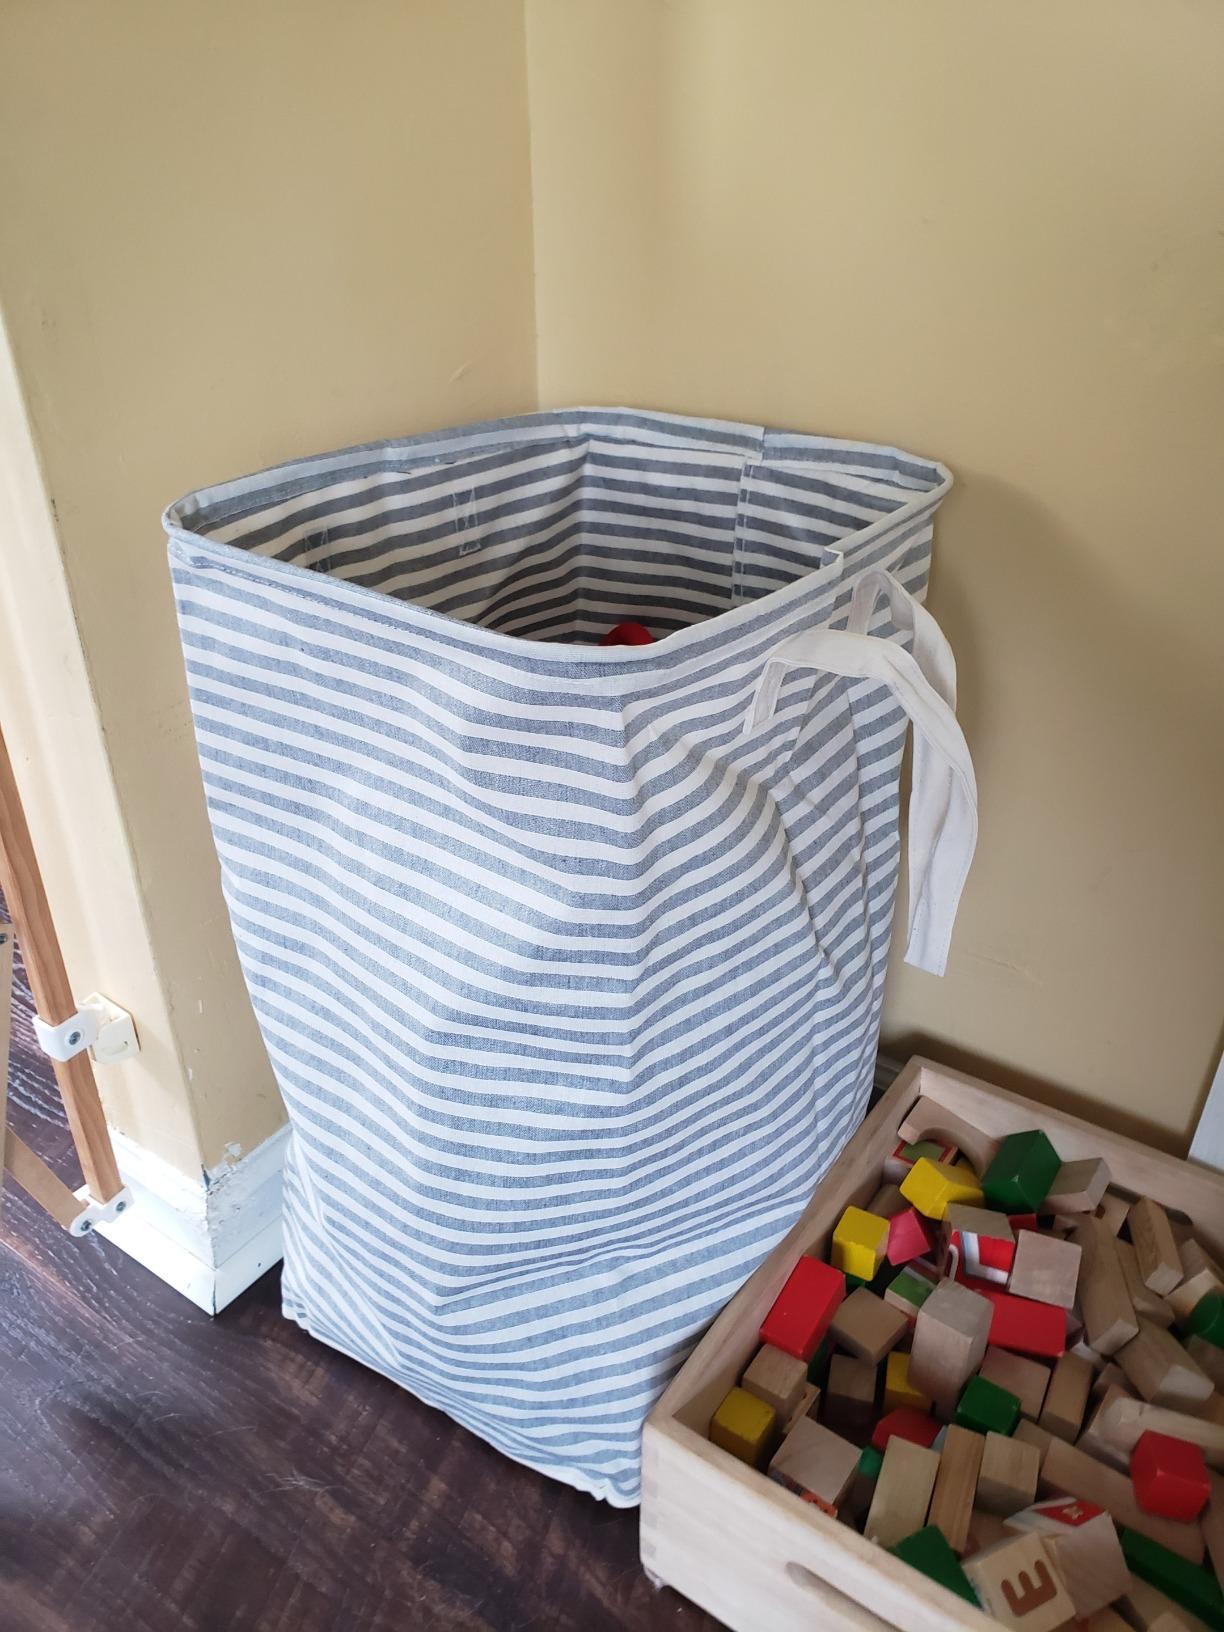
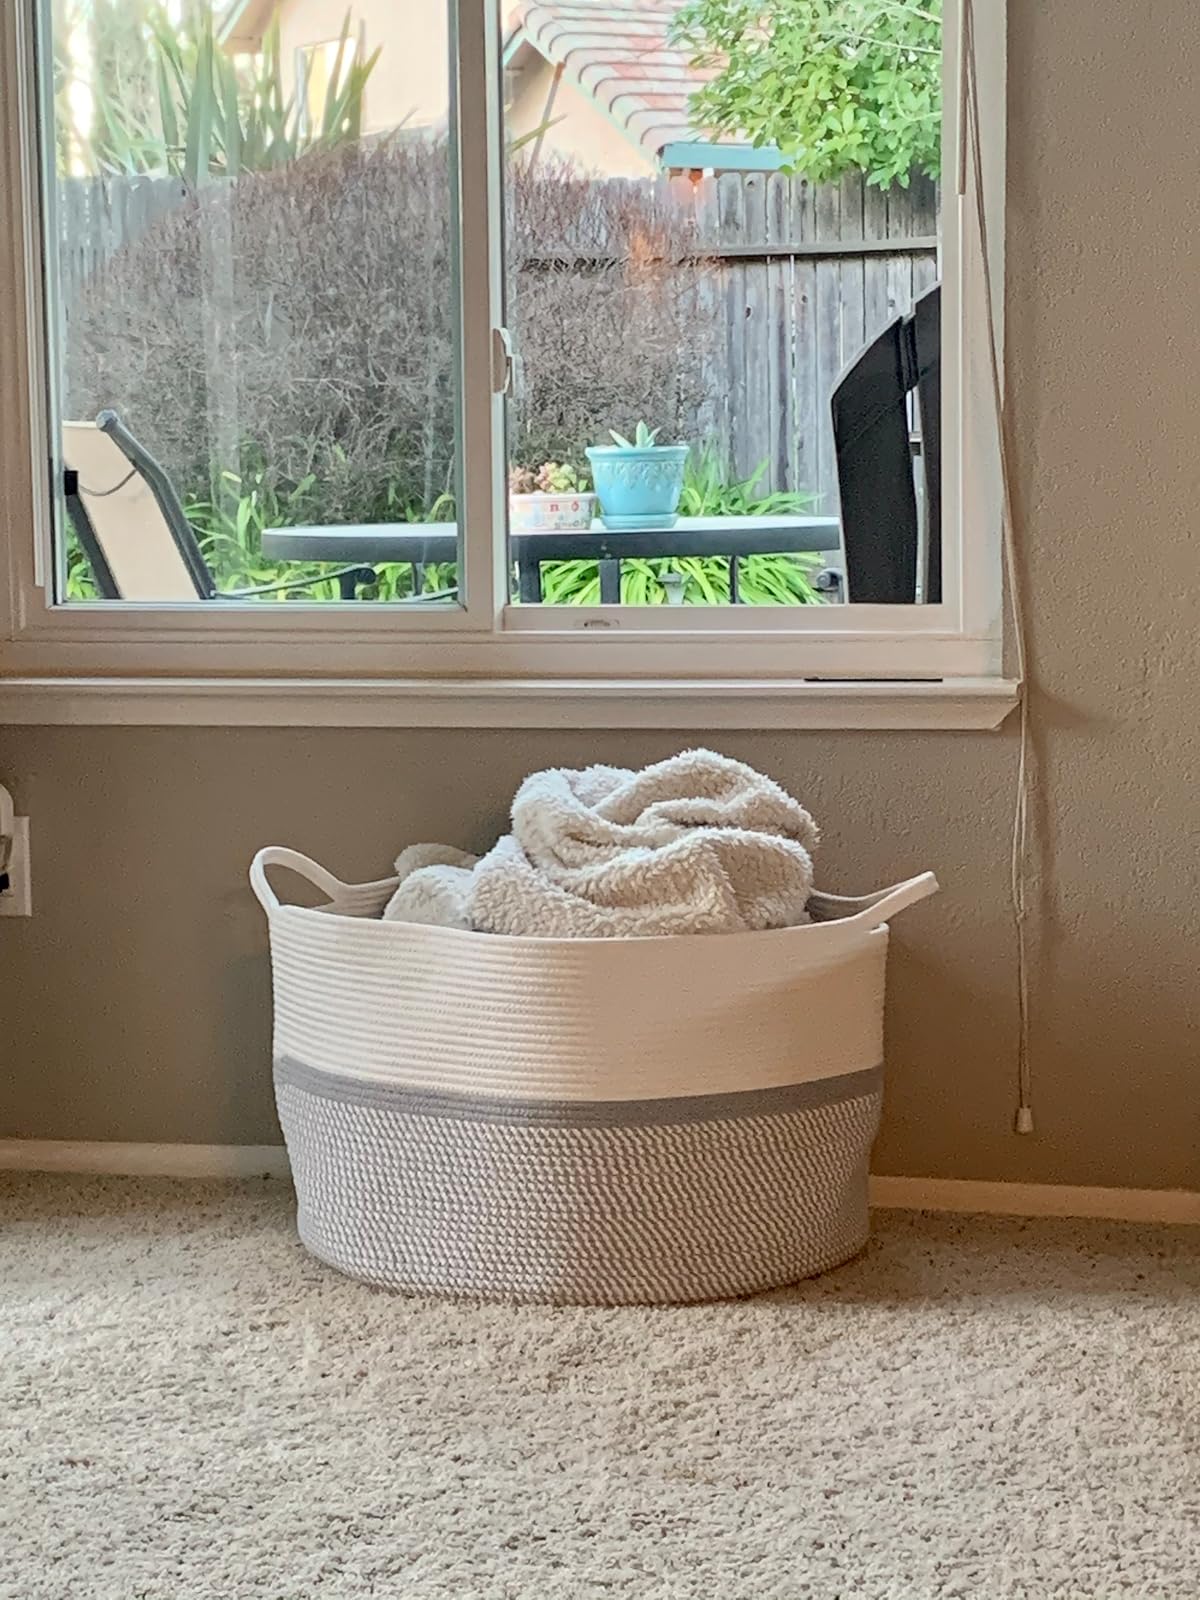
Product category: items_hamper
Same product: no